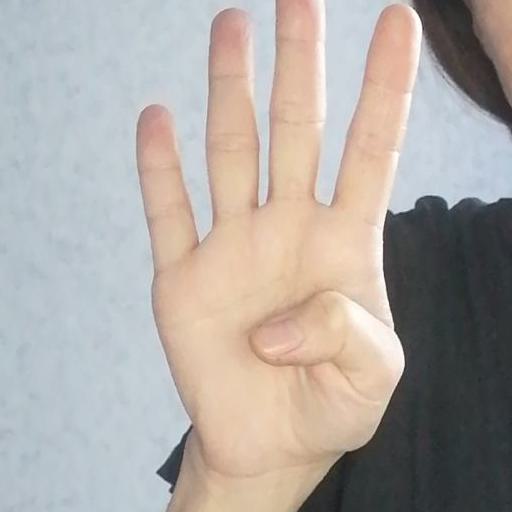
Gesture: four